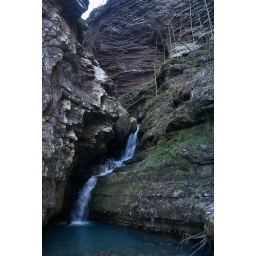
First time the canyon boxes in